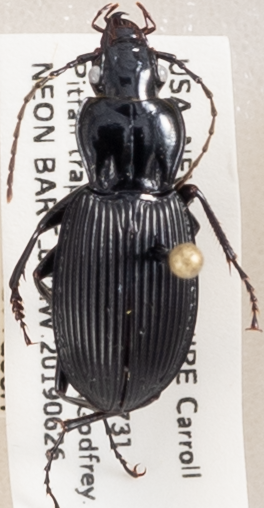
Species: Pterostichus lachrymosus
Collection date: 2019-06-26
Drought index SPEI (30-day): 0.362
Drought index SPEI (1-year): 1.22
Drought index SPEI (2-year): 0.998